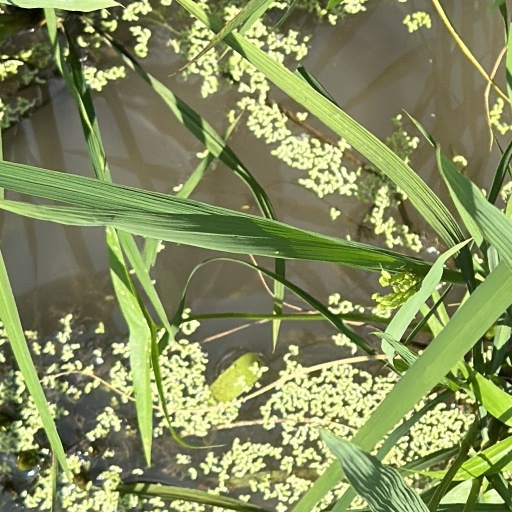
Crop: rice